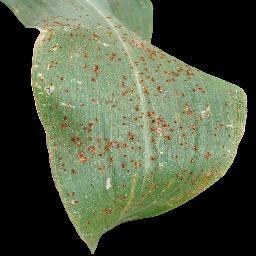
Label: Corn_(Maize)___Common_Rust